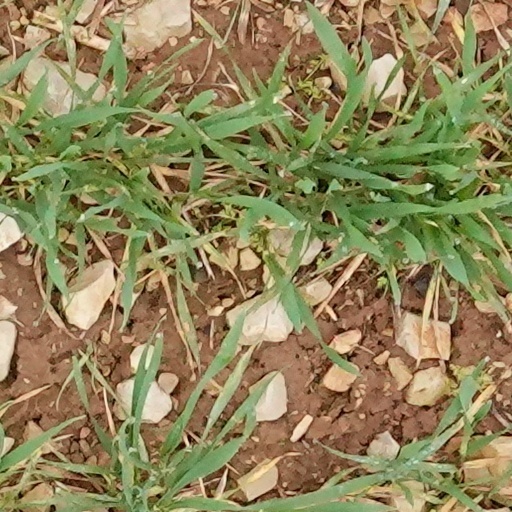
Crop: wheat